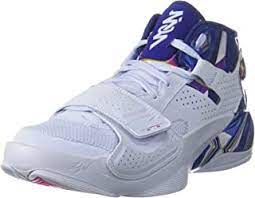
Label: Sneaker